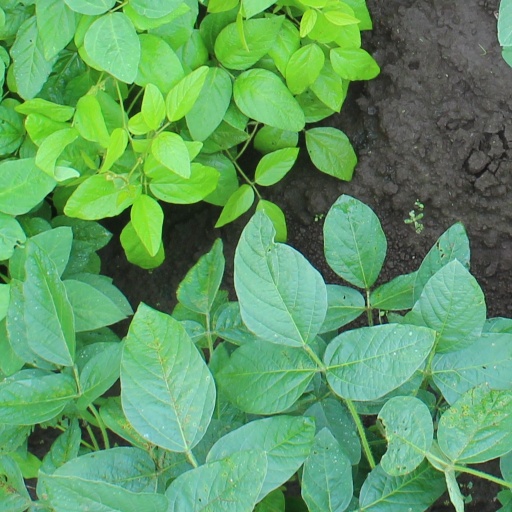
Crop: soybean